Lichfield

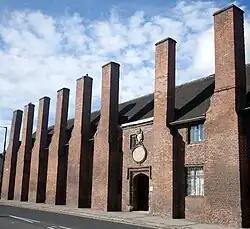
The Hospital of St John Baptist without the Barrs built in 1495 as an almshouse.

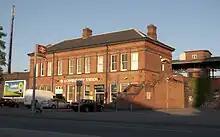
Lichfield City station is sited in the city centre

The Lichfield Greenhill Bower takes place annually on Spring Bank Holiday. Originating from a celebration that was held after the Court of Arraye in the 12th century, the festival has evolved into its modern form, but has kept many of its ancient traditions. After a recreation of the Court of Arraye at the Guildhall, a procession of marching bands, morris men and carnival floats makes its way through the city and the Bower Queen is crowned outside the Guildhall. There is a funfair in the city centre, and another fair and jamboree in Beacon Park.